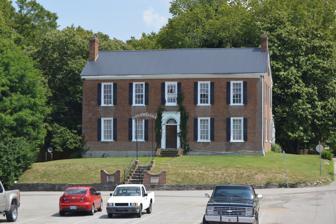
Building: John Field House
Country: United States of America
Year built: 1812
United States historic place John Field House U.S. National Register of Historic Places Show map of Kentucky Show map of the United States Location 111 E. Fortune St., Columbia, Kentucky Coordinates 37°06′05″N 85°18′22″W / 37.10139°N 85.30611°W / 37.10139; -85.30611 ( John Field House ) Area 0.4 acres (0.16 ha) Built 1812 Built by McDowell, James; McDowell, Benjamin Architectural style Federal NRHP reference No. 78001294 Added to NRHP February 8, 1978 The John Field House , at 111 E. Fortune St. in Columbia, Kentucky , was built in 1812.  It was listed on the National Register of Historic Places in 1978. It includes Federal architecture. It was designed and/or built by James McDowell and Benjamin McDowell. References